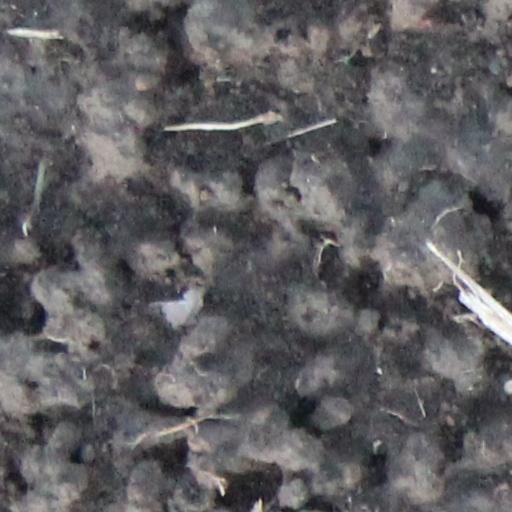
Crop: wheat